Brian Sumner

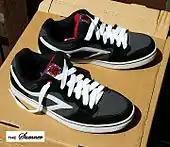
The "Sumner" skate shoe designed by Brian Sumner and named after him

Brian made his US debut in the skate video "The End." Brian has been in other films including "One Step Beyond" by Adio shoes, on many 411's and on Baker videos. Brian spent many summers travelling the US on Tony Hawks Gigantic skate park tour which aired throughout America on television, and helped present skateboarding to a new generation of skateboarders.